Answer in natural language. Considering the relative positions, is stainless steel refrigerator above or below dark red upholstered chair with wooden legs (marked B)? Choose between the following options: below or above
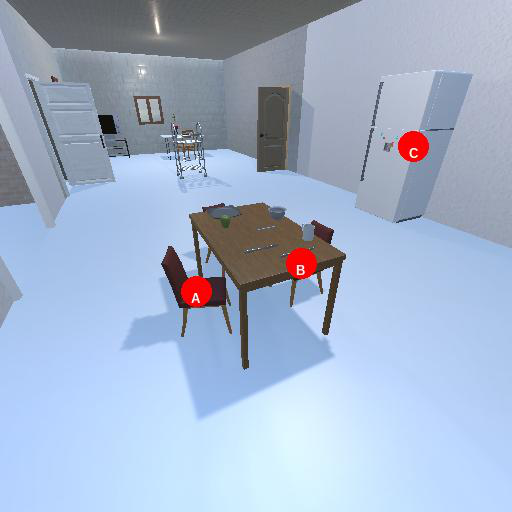
<answer>above</answer>